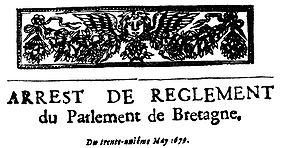
En-tête d'un arrêt de règlement du Parlement de Bretagne du 31 Mai 1679
Le parlement de Bretagne est l'assemblée constituée dès le XIIIᵉ siècle par les souverains ducs de Bretagne. Initialement sous le nom de « parlement général » il devient un parlement de l'Ancien Régime français créé — sous sa forme finale — en mars 1554 par un édit d'Henri II, à la demande des Bretons. Il est financé intégralement par la Bretagne. L'assemblée siège de manière permanente dans le palais du Parlement de Bretagne à Rennes à partir de 1655 jusqu'à sa dissolution par la Révolution française en février 1790. Le Parlement et les États de Bretagne sont supprimés par les révolutionnaires sans l'approbation des bretons, remplacés par 5 Conseils Généraux.